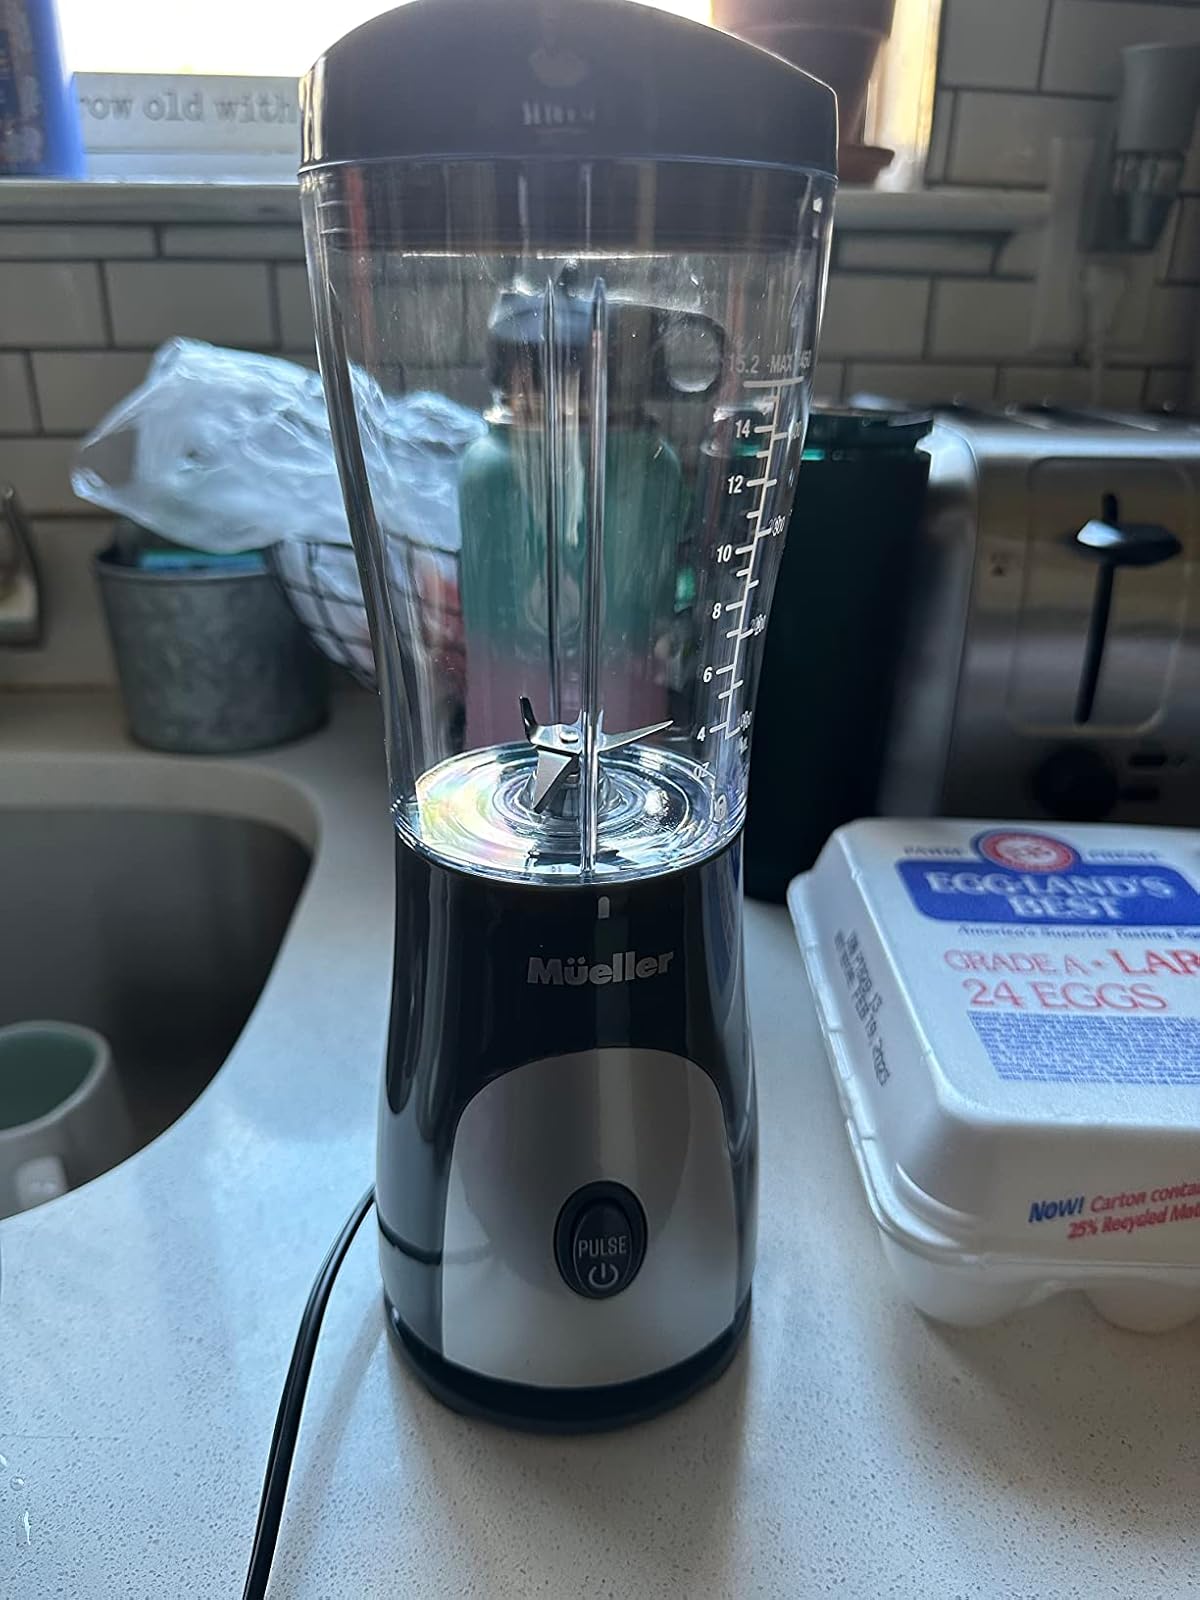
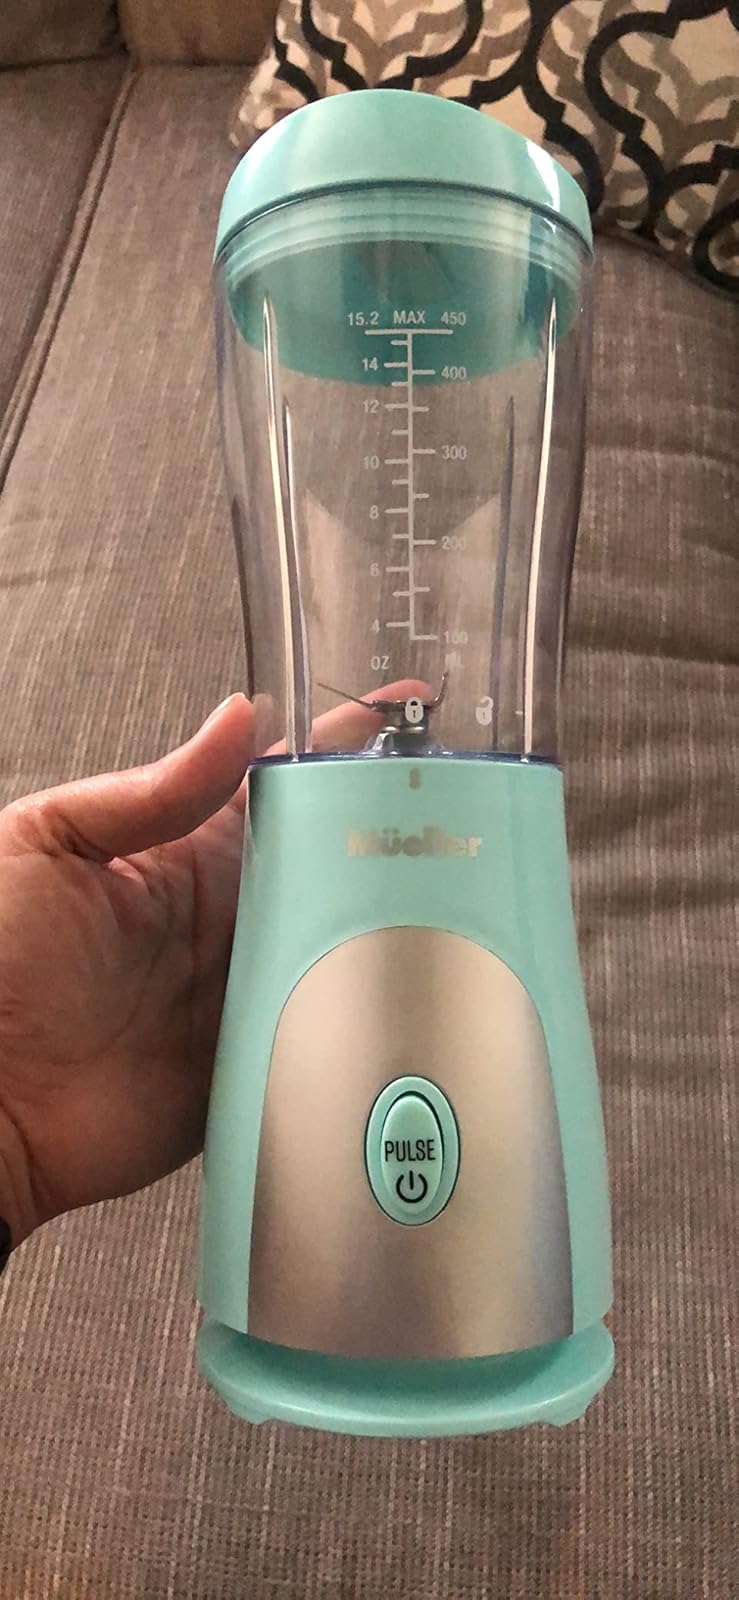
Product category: items_blender
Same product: no